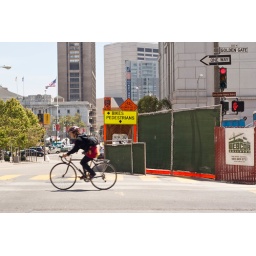
07022 Version 5.0 - view of deflector shield from across the street in bike lane